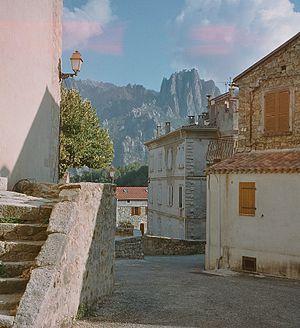
Ghisoni (Haute-Corse), une rue dans le village, avec vue sur les montagnes environnantes
Ghisoni est une commune française située dans la circonscription départementale de la Haute-Corse et le territoire de la collectivité de Corse. Elle appartient à l'ancienne piève de Castello dont elle était le chef-lieu.